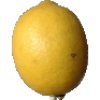
Label: Lemon 1